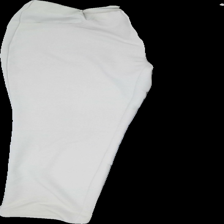
View: front
Type: Trousers
Category: Ladies
Brand: Isolde
Colors: Beige
Material: 75% polyester, 25% cotton
Cut: Regular
Size: 42
Season: All
Price range: 50-100
Recommended usage: Export